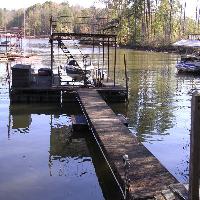
Weather: sun or clear